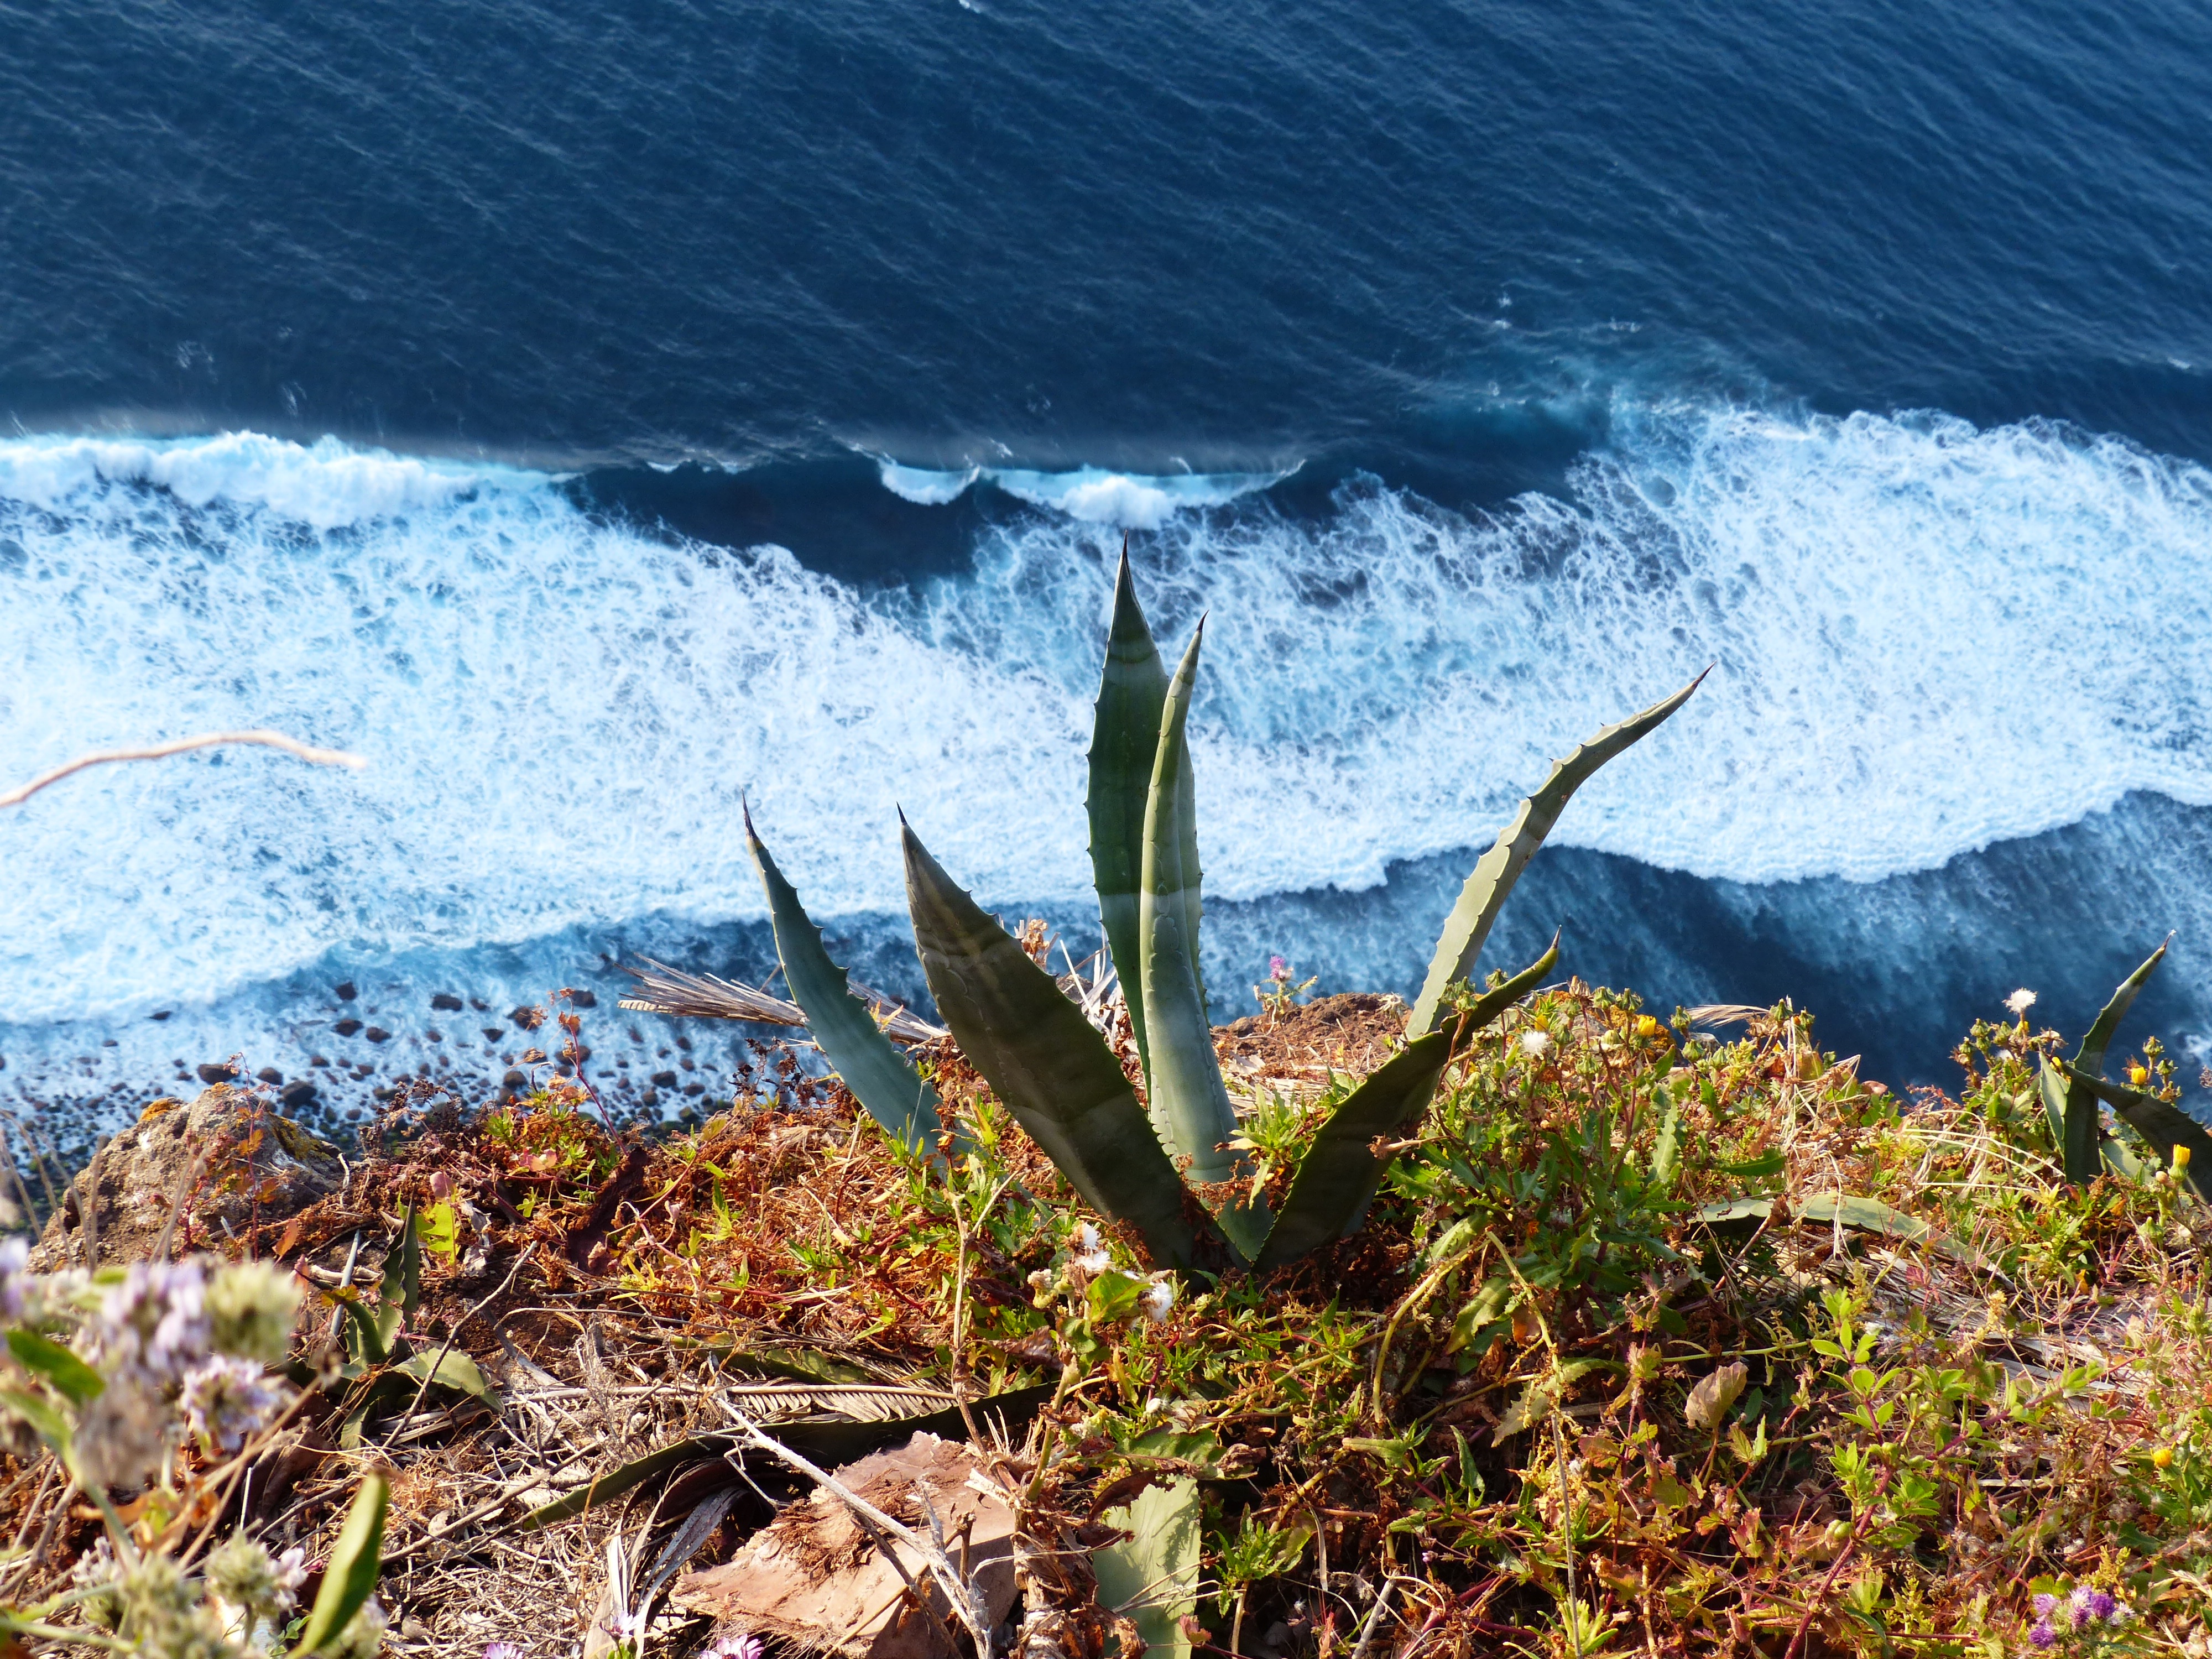
sea, coast, nature, rock, ocean, shore, wave, wind, cliff, surf, body of water, agave, swell, wind wave